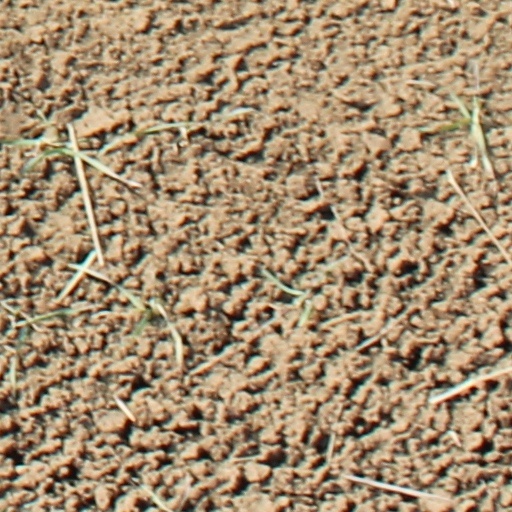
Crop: wheat